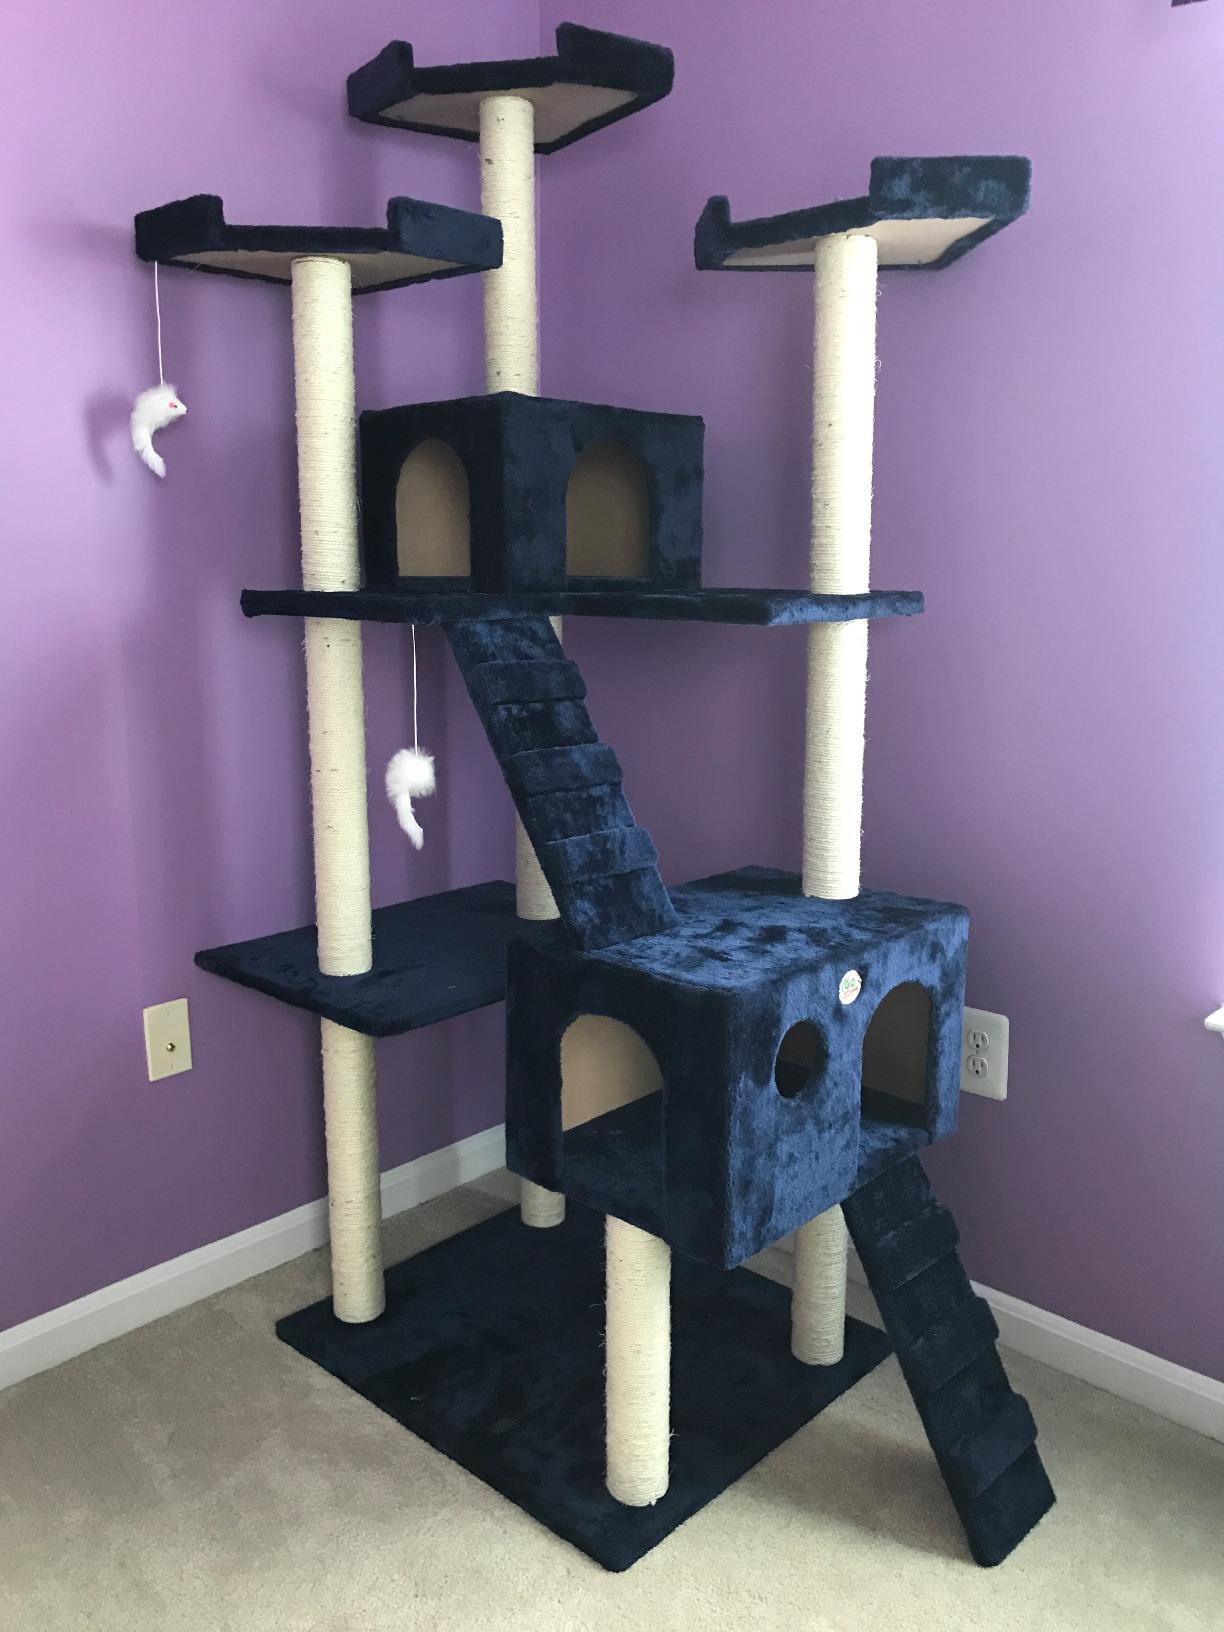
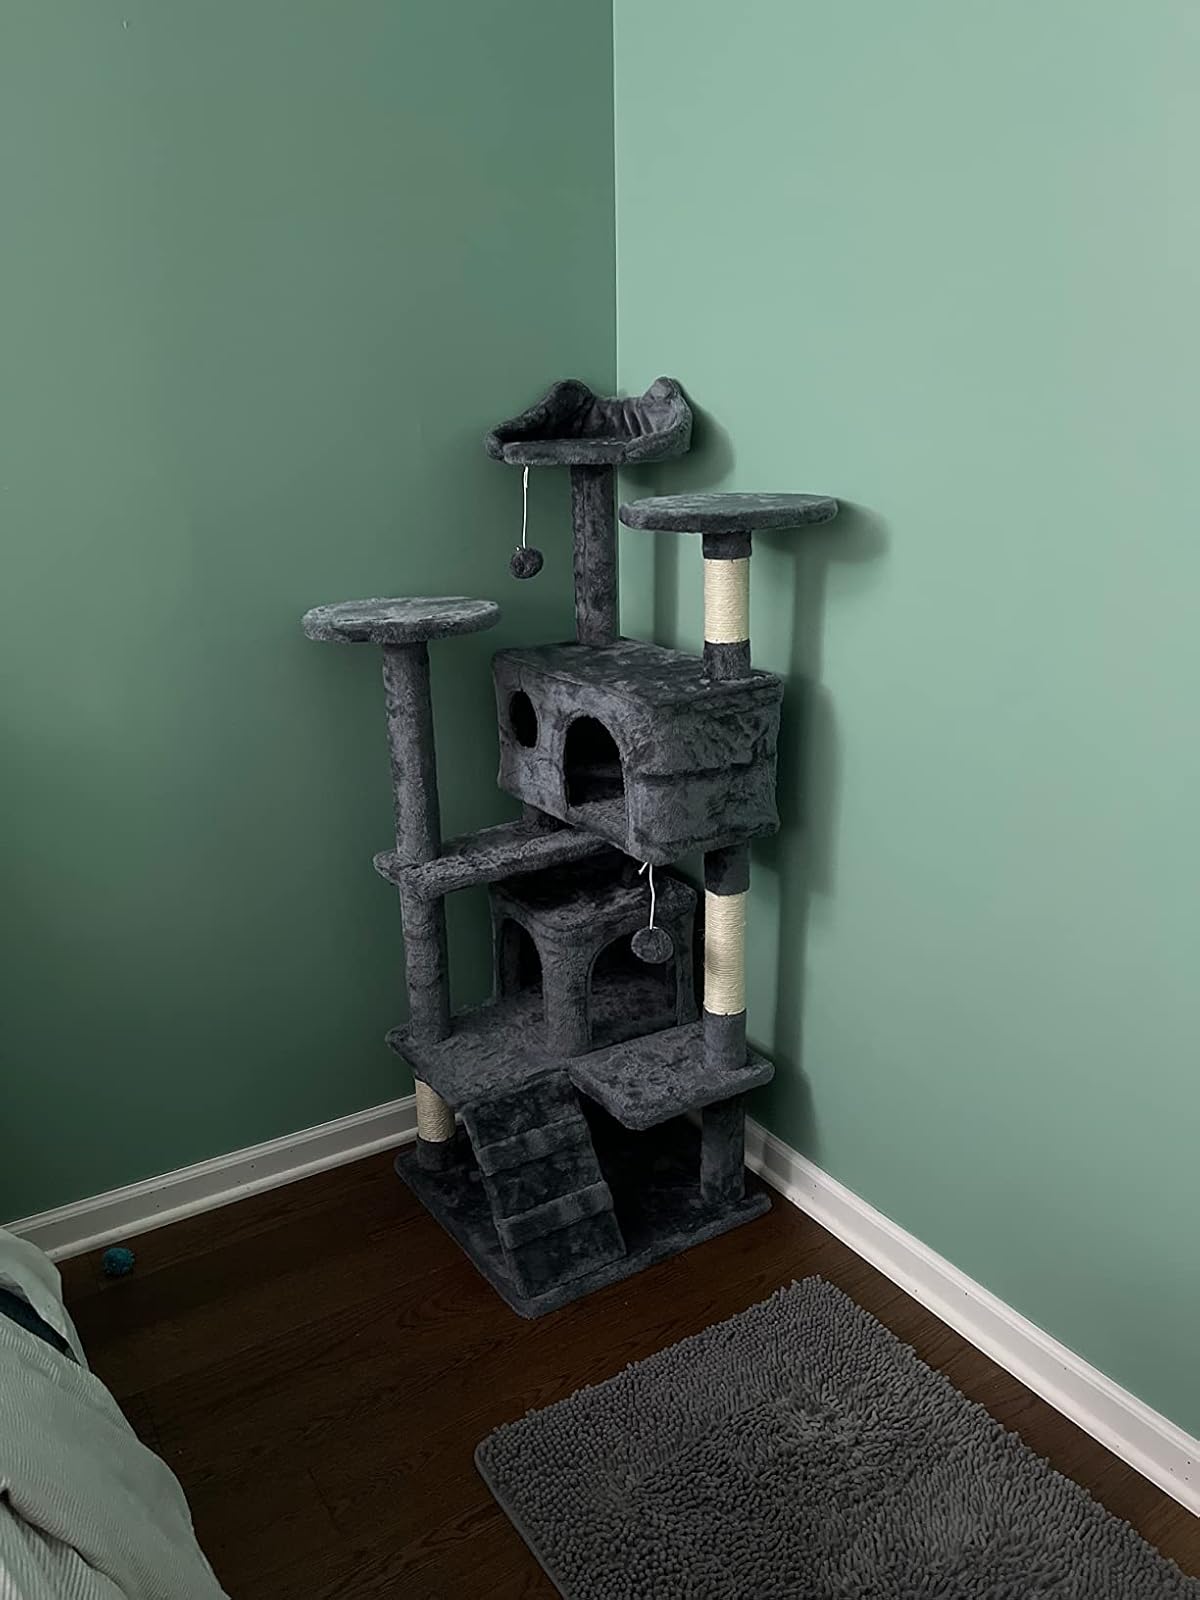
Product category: items_cat tree
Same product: no